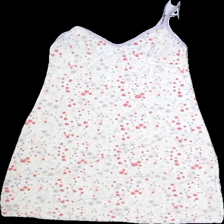
View: front
Type: Dress
Category: Ladies
Brand: Missing
Colors: White, Purple, Pink
Material: 100% Polyester
Pattern: Floral print
Cut: Regular, C-collar
Size: 36
Season: Summer
Price range: 50-100
Recommended usage: Reuse
Description: Dress with floral print